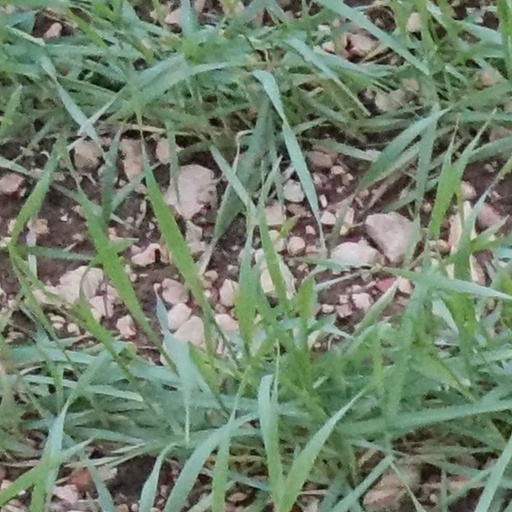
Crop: wheat